List of Norton motorcycles

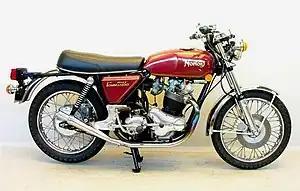
Norton 850 Commando 1973

This is a list of Norton branded motorcycles over all periods of the marque from 1908 to the present day.